Mohammad Al Gaz

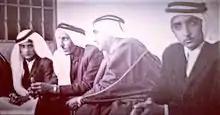
Mohammad Al Gaz, with the young Sheikh Mohammad bin Rashid on his right and Mahdi Al Tajir followed by Sheikh Maktoum bin Rashid on his left.

Al Gaz rose to political power as a trusted advisor of Sheikh Rashid bin Saeed al Maktoum, who himself acceded the throne of Dubai in 1958. During this time, the Dubai Municipal Council (now Dubai Municipality) became the primary political vehicle in command of Dubai's institutional reforms. Al Gaz himself was nominated into the Dubai municipal council on July 7th, 1958, alongside other Dubai notables at the time including: Omar bin Haider, Ahmed AlShaibana, and Majid AlFuttaim. During his term as member of the council, Al Gaz was elected to the budget and treasury committee tasked with producing the annual budget for the Dubai government, as well as reviewing the balance sheets of all government related entities.